Pangolin trade

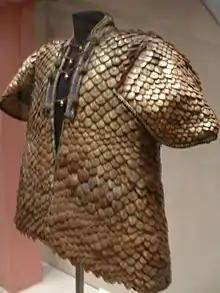
A coat made with "Manis crassicaudata" scales on display at the Royal Armouries in Leeds. The coat was given to King George III in 1820, along with a helmet, also made with pangolin scales.

Pangolins are mammals of the order Pholidota, of which there is one extant family, Manidae, with three genera: "Manis" includes four species in Asia, and "Phataginus" and "Smutsia" each comprise two species in Africa. They are the only mammal known to have a layer of large, protective keratin scales covering their skin. Though sometimes known by the common name "scaly anteater," and formerly considered to be in the same order as anteaters, they are taxonomically distant, grouped with Carnivora under the clade Ferae.